General Jewish Labour Bund in Romania

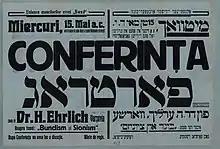
1929 Romanian Bund poster, announcing a public meeting with Henryk Ehrlich as guest speaker

The General Jewish Labour Bund in Romania was a Jewish socialist party in Romania, adhering to the political line of the General Jewish Labour Bund. Founded in 1922, shortly after the establishment of Greater Romania, it united Jewish socialists in Bukovina, Bessarabia and the Romanian Old Kingdom. Standing for the lay wing of the Jewish representative movement, the Romanian Bund had atheistic leanings and offered an alternative to the mainstream Jewish organization. Like other Bundist groups, but unlike the Marxist-inspired Poale Zion bodies of Bessarabia, it rejected Zionism.